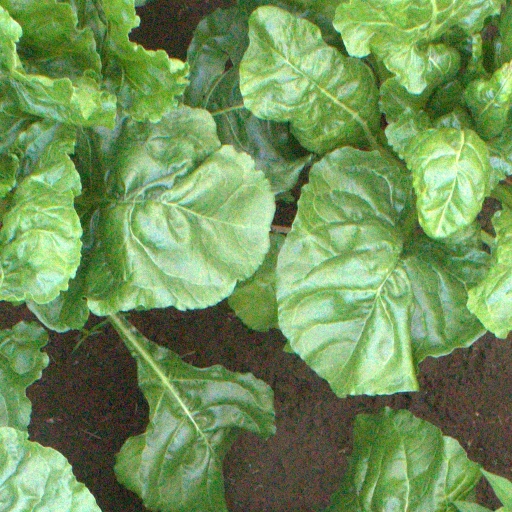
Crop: sugar beet